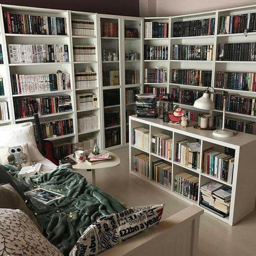
if i have a house with room for this in the future i 'll be a happy bunny !